L'isle joyeuse

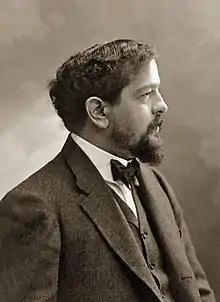
Debussy in 1905

L'isle joyeuse, L. 106 (The Joyful Island) is a piece for solo piano by Claude Debussy composed in 1904. It is assumed that the painting The Embarkation for Cythera by Jean-Antoine Watteau served as inspiration for the piece, with Debussy reimagining a group's journey to the island considered Aphrodite's birthplace, and their subsequent ecstatic unions of love upon arrival. According to Jim Samson (1977), the "central relationship in the work is that between material based on the whole-tone scale, the lydian mode and the diatonic scale, the lydian mode functioning as an effective mediator between the other two."